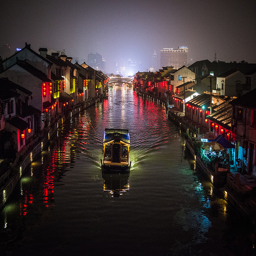
A bot takes a ride through a river at night
A boat glides down a beautifully lighted canal.
A boat that is lit up during the night time.
A ferry travels down a canal at night
A boat travels down the river of a city.